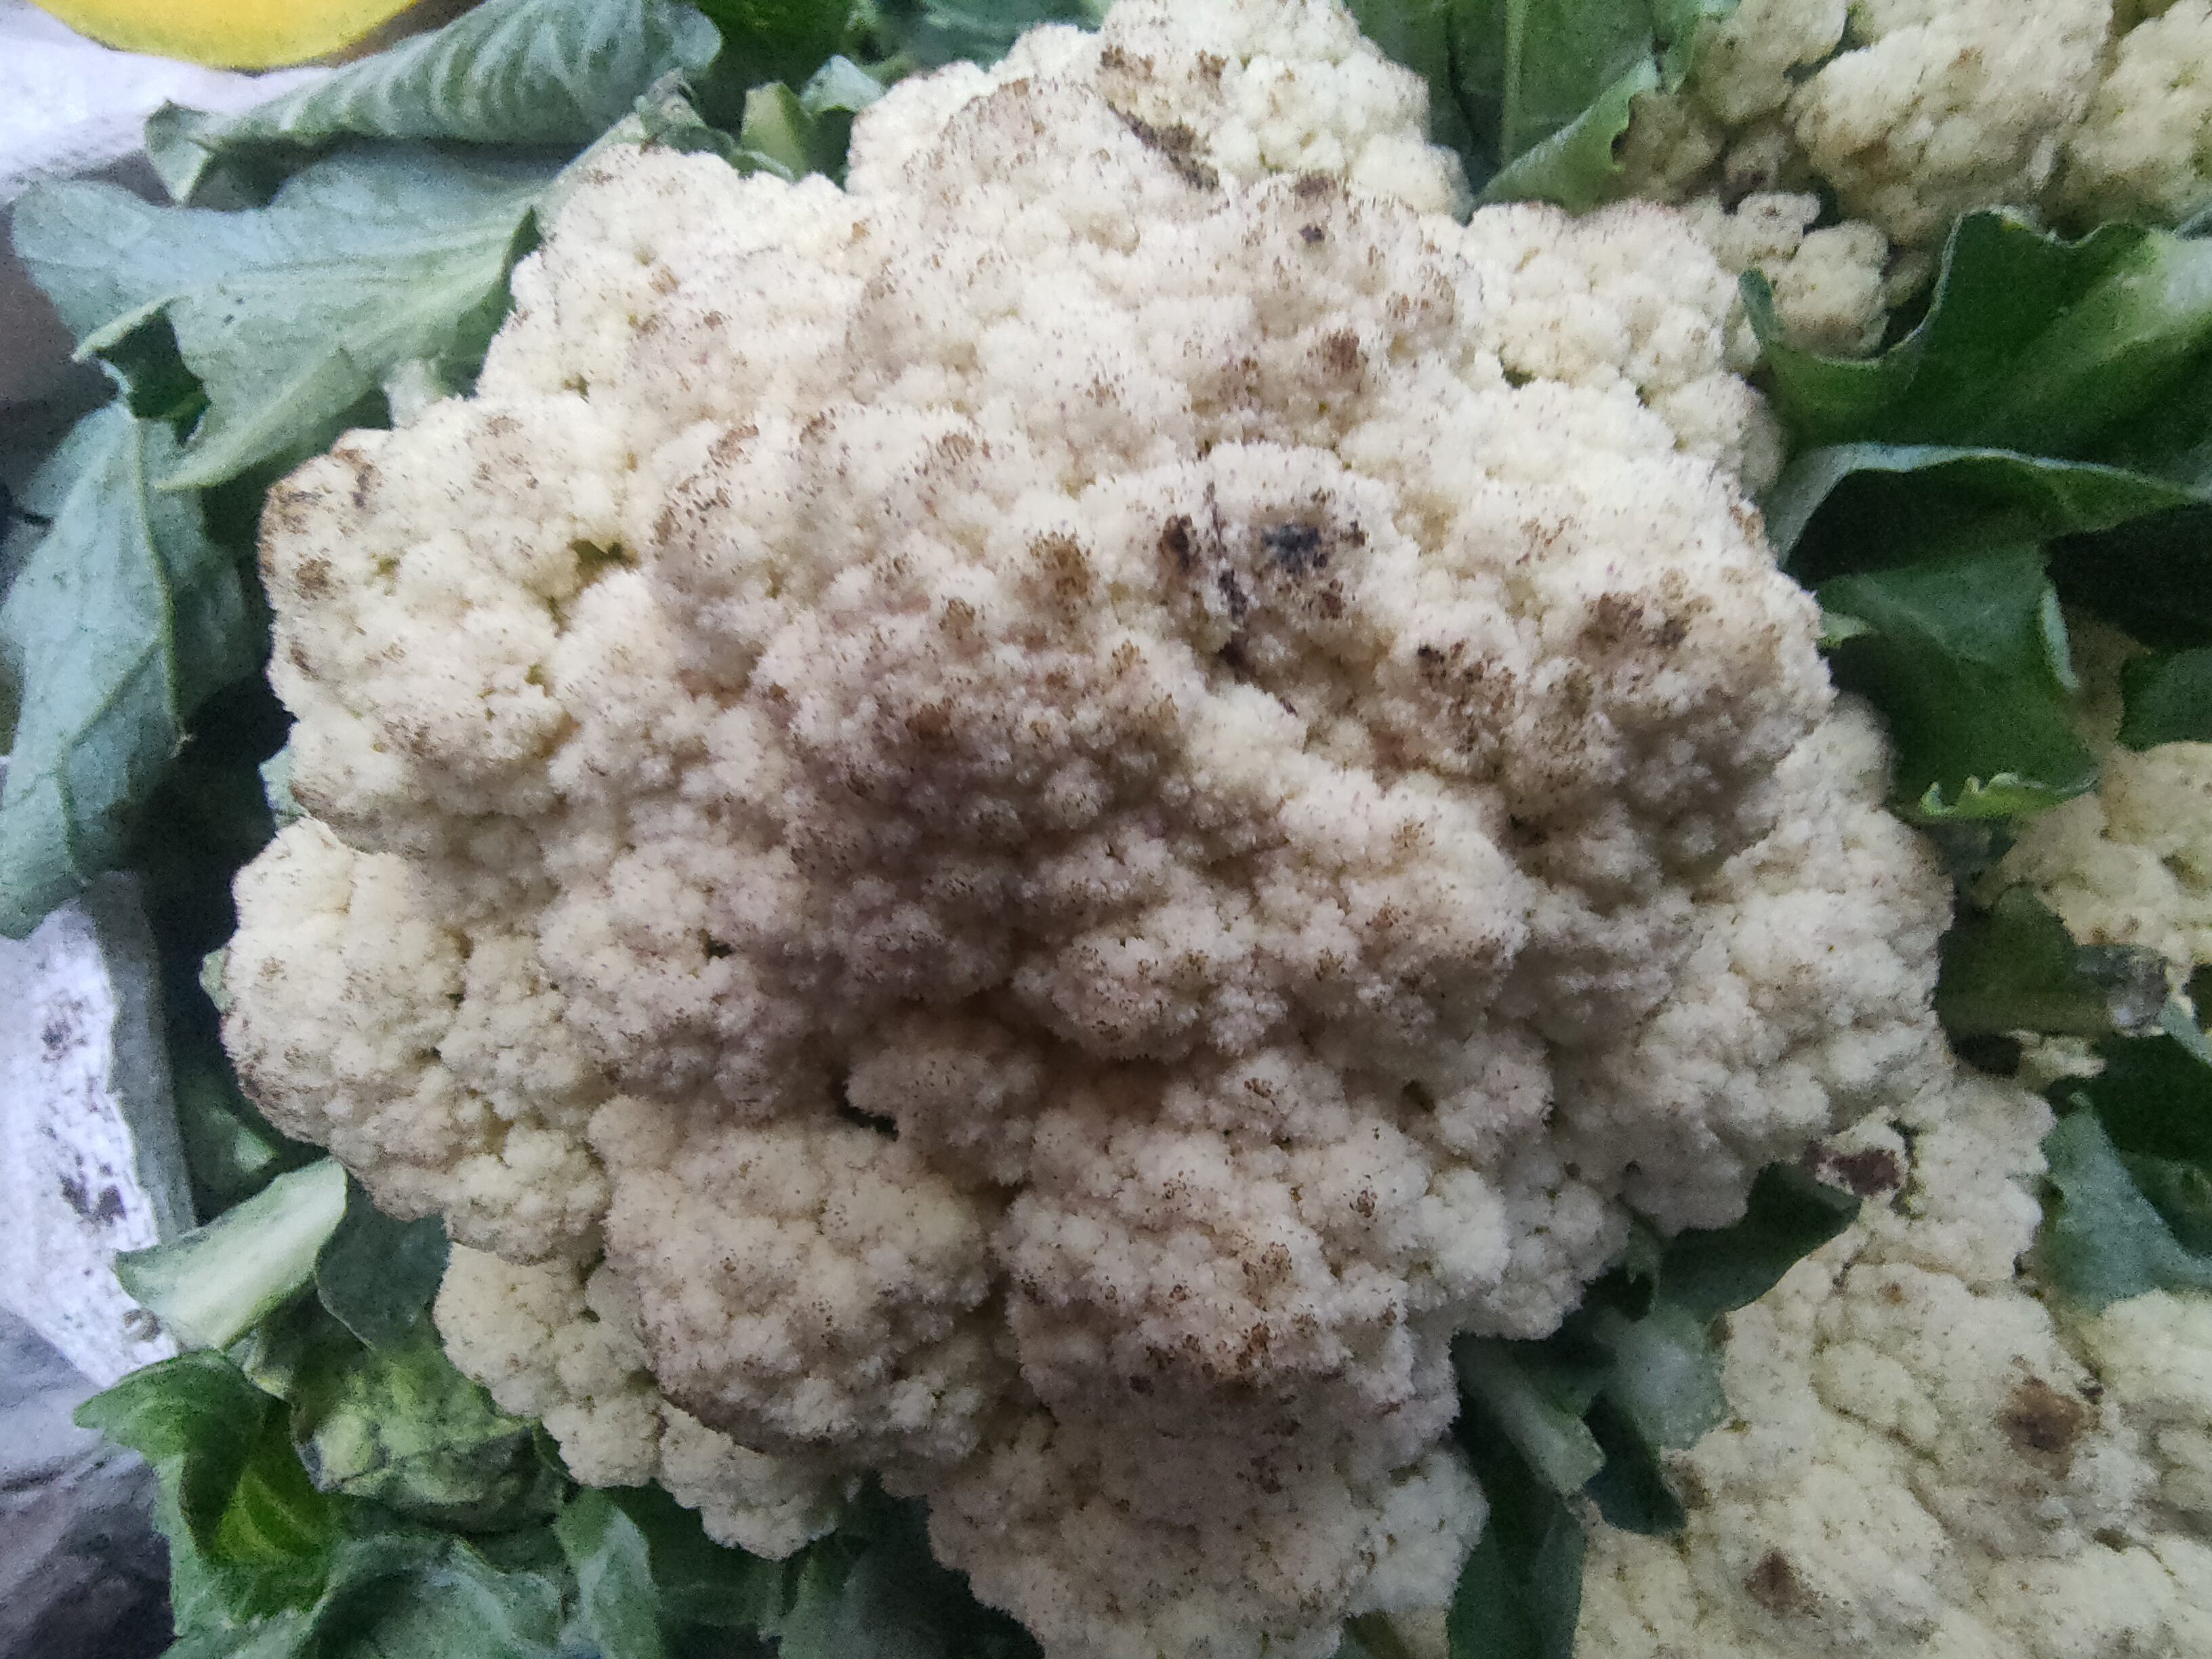
Label: Brassica oleracea